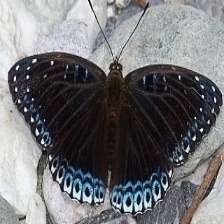
Species: POPINJAY